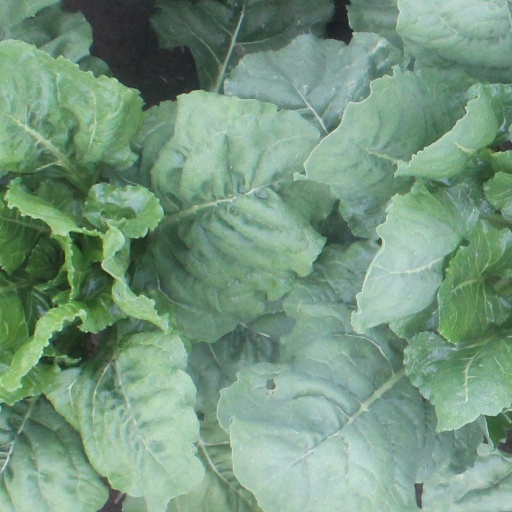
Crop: sugar beet